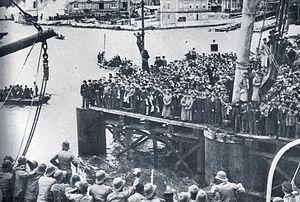
Le combat de Naulila est livré le 18 décembre 1914, en Angola, pendant la Première Guerre mondiale.